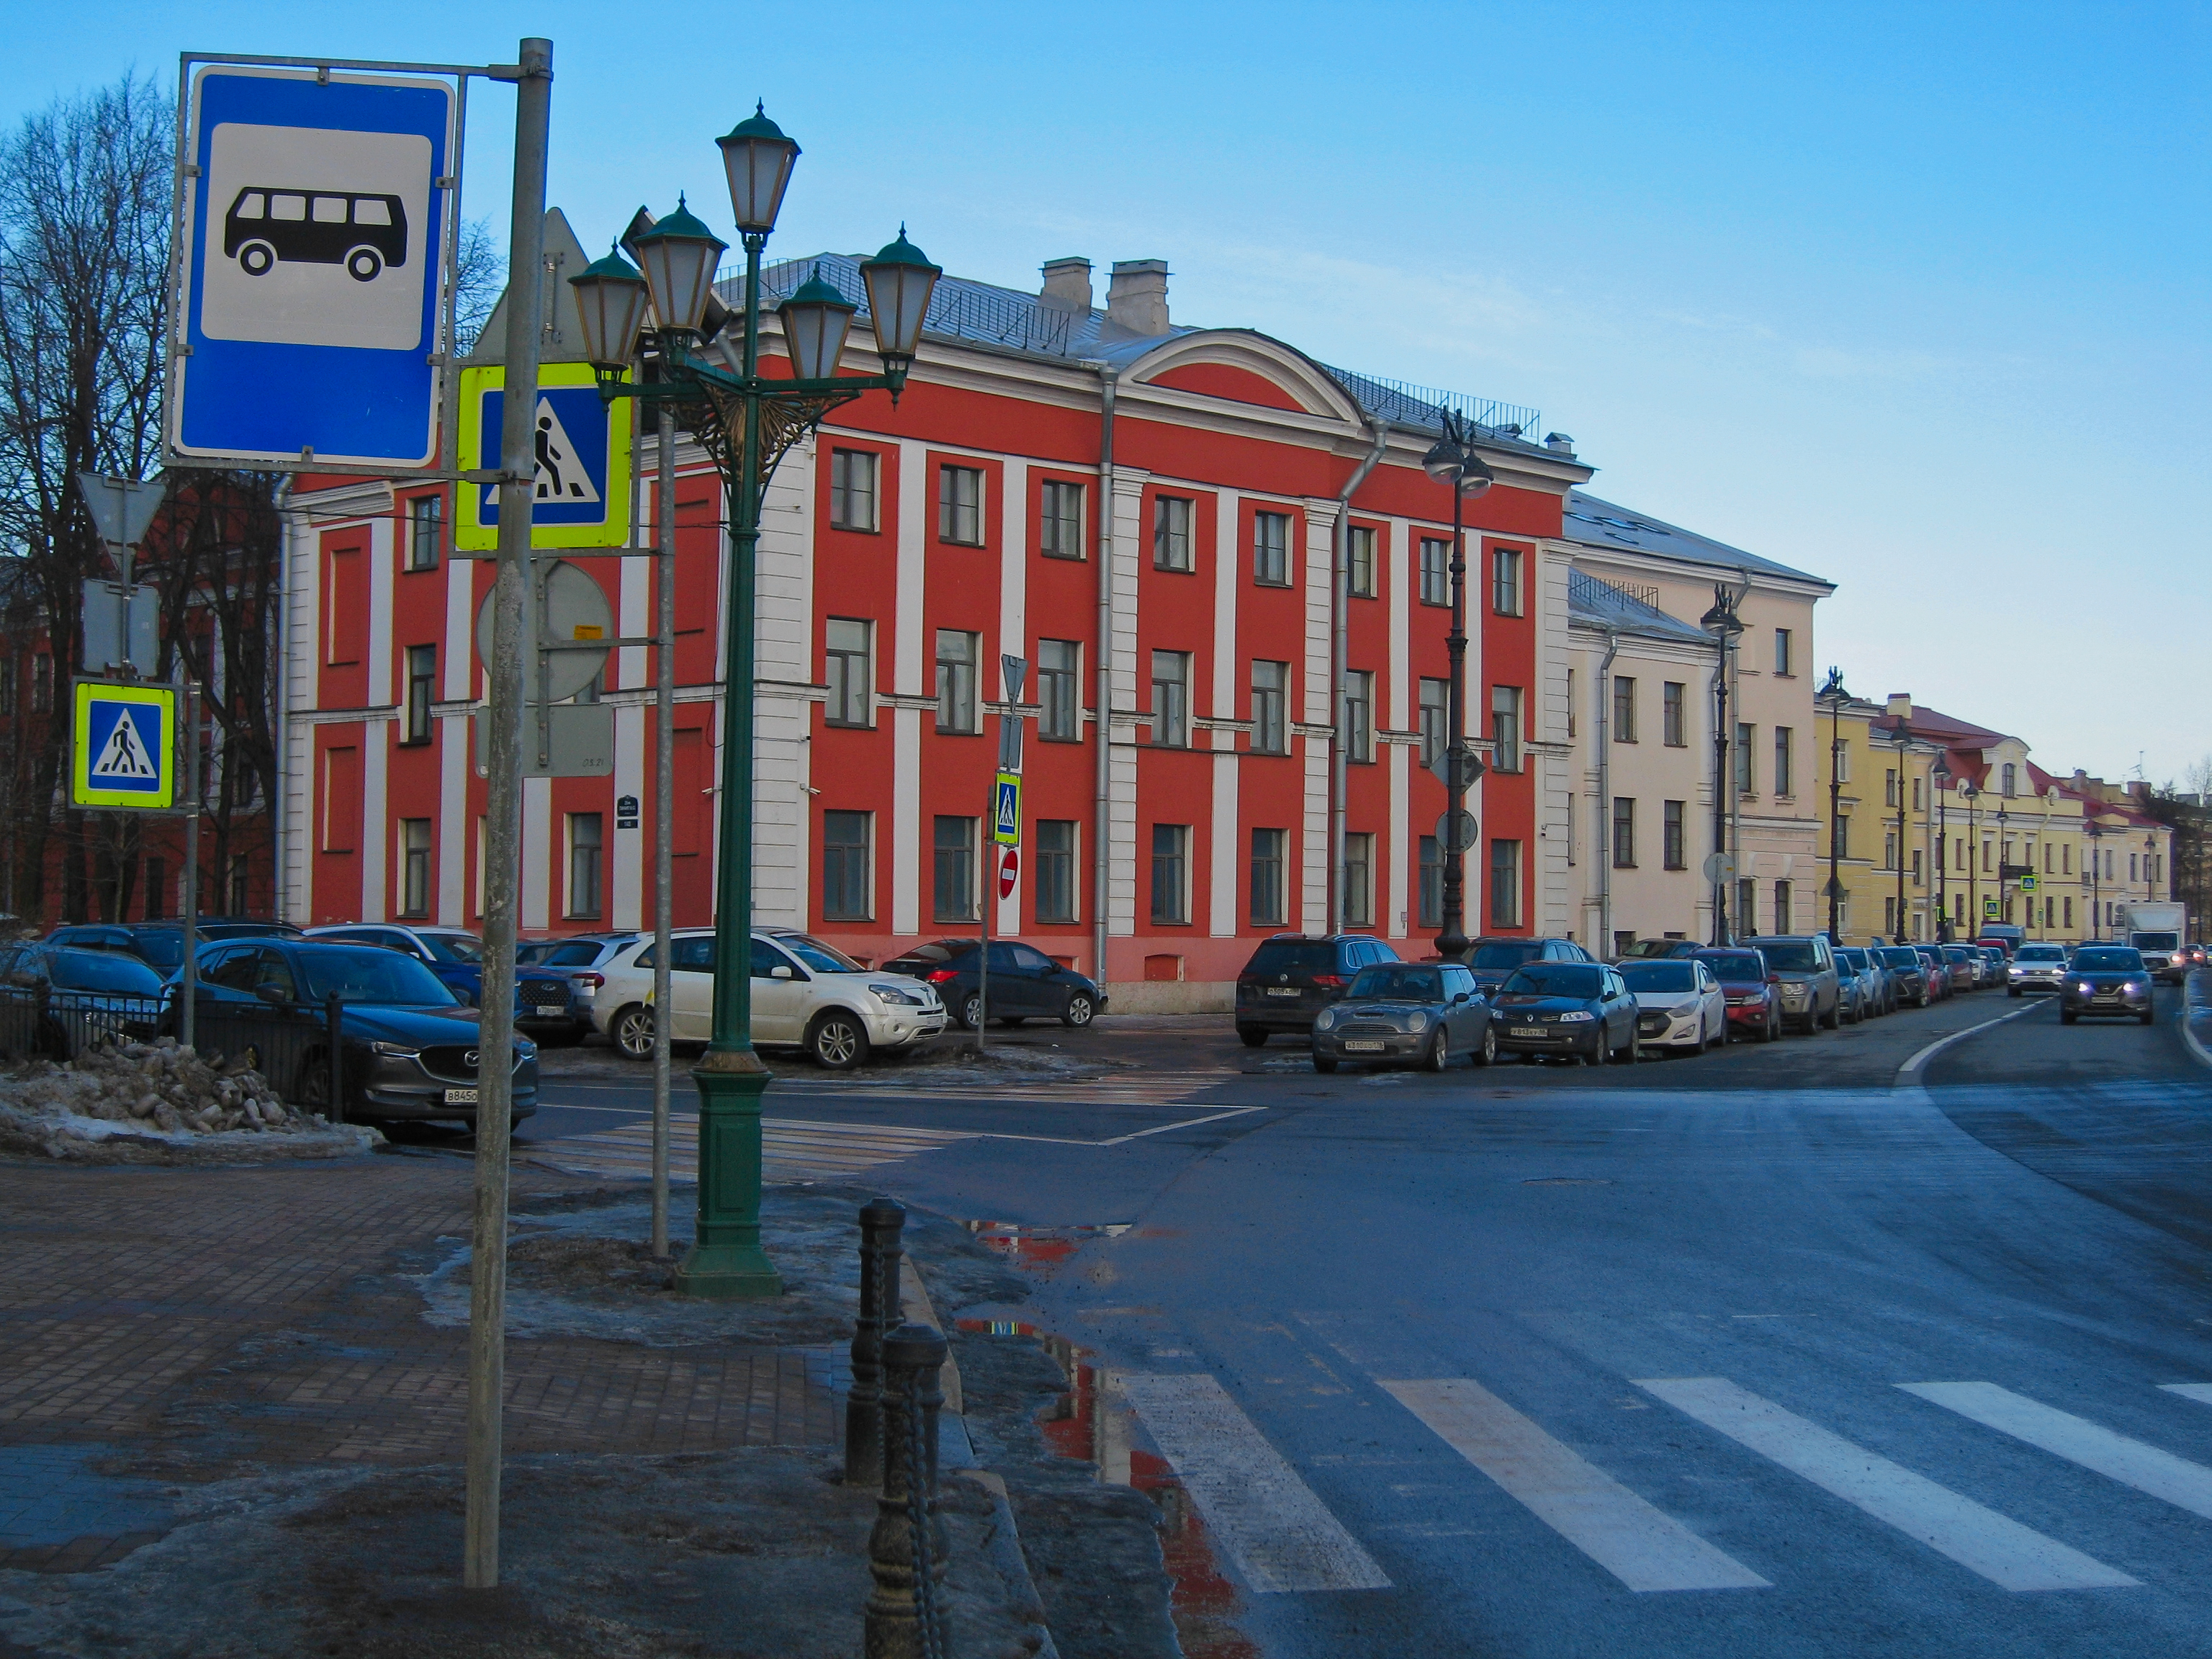
images, wheel, car, sky, daytime, property, vehicle, building, window, tire, infrastructure, road surface, architecture, neighbourhood, urban design, residential area, house, street light, asphalt, public space, morning, real estate, facade, thoroughfare, city, road, metropolitan area, landmark, mixed use, sidewalk, urban area, street, parking, tree, traffic sign, commercial building, apartment, condominium, pedestrian, downtown, pole, flag, spring, winter, suburb, signage, vehicle registration plate, lane, sign, town square, traffic, signaling device, street sign, truck, public utility, intersection, family car, transport, light fixture